Charles VIII of France

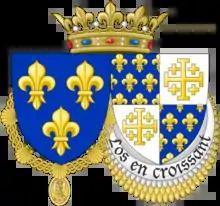
Coat of arms of Charles VIII, showing "France Moderne" and "France Ancient" quartered with Jerusalem cross, representing Charles's claim to the Kingdom of Jerusalem

Charles bequeathed a meagre legacy: he left France in debt and in disarray as a result of his ambition. However, his expedition did strengthen cultural ties to Italy, energizing French art and literature in the latter part of the Renaissance. Since his children predeceased him, Charles was the last of the elder branch of the House of Valois. Upon his death, the throne passed to his brother-in-law and second cousin once removed, Louis XII. Anne returned to Brittany and began taking steps to regain the independence of her duchy. In order to stymie these efforts, Louis XII had his 24-year childless marriage to Charles's sister, Joan, annulled and married Anne.